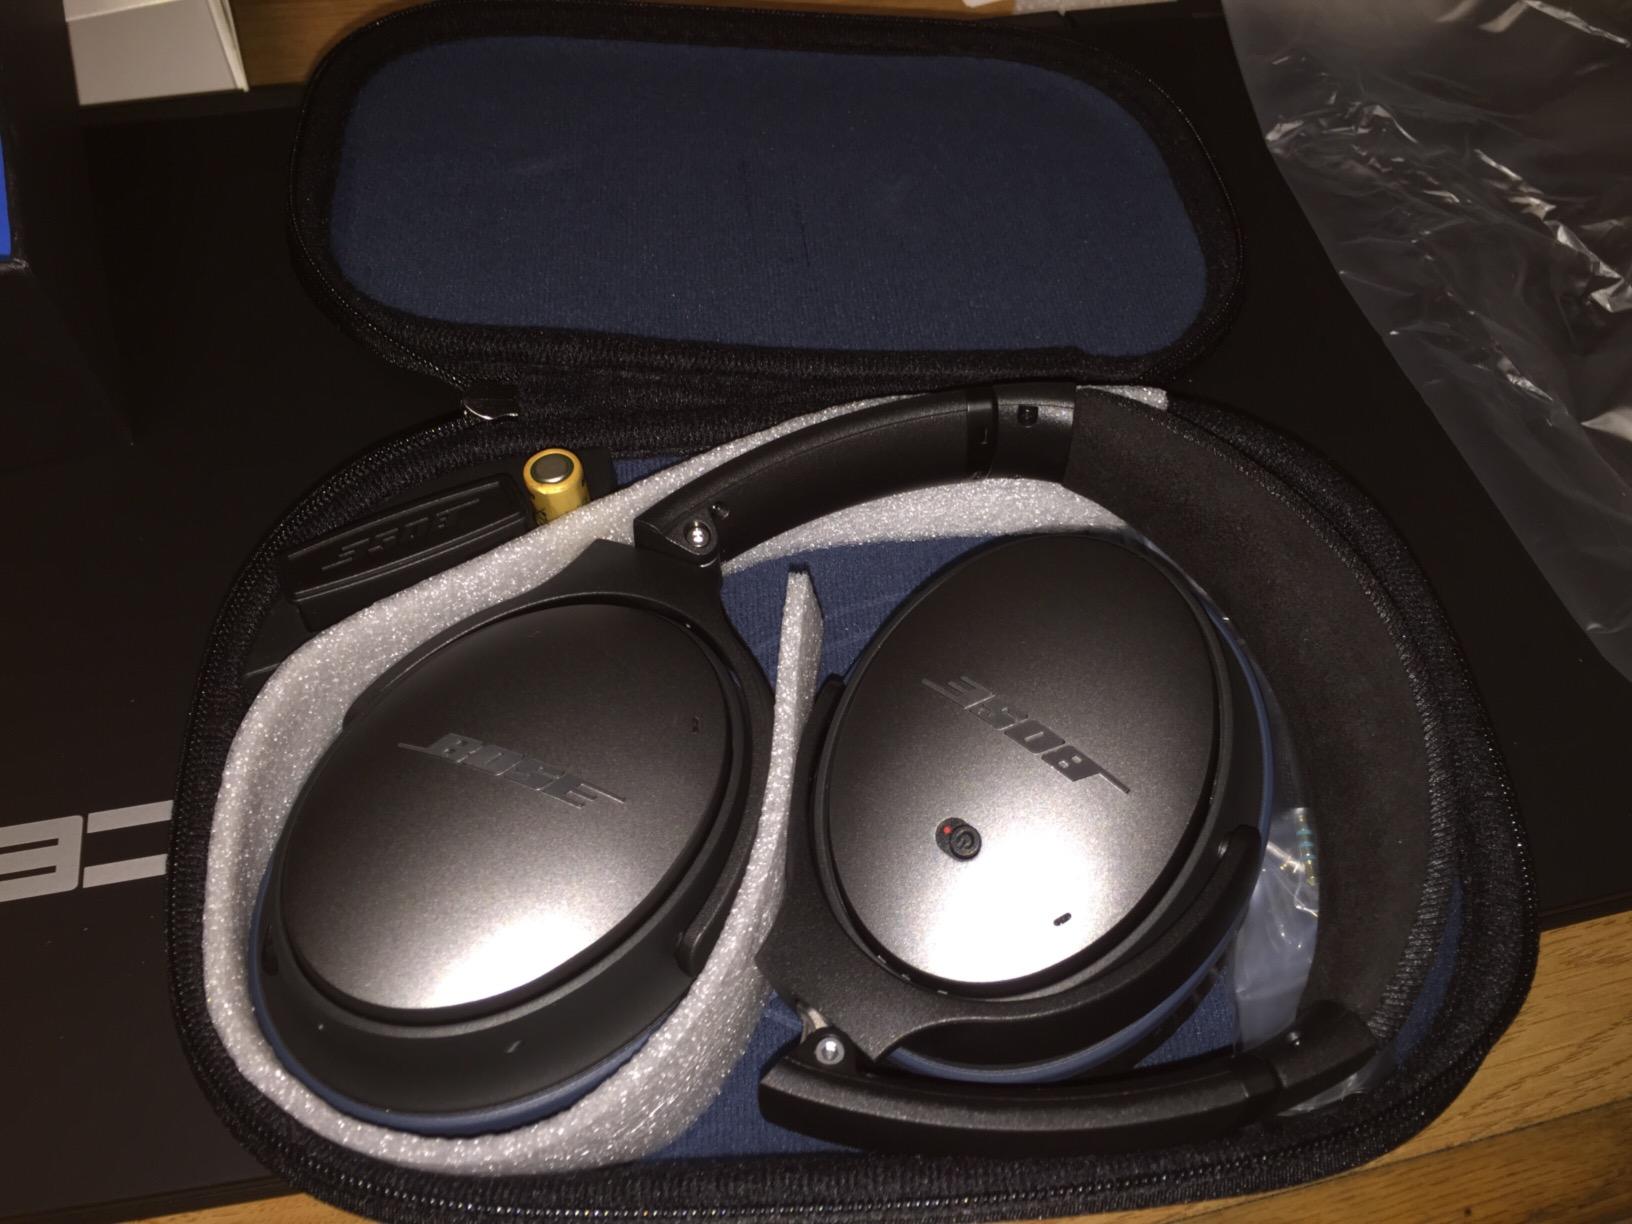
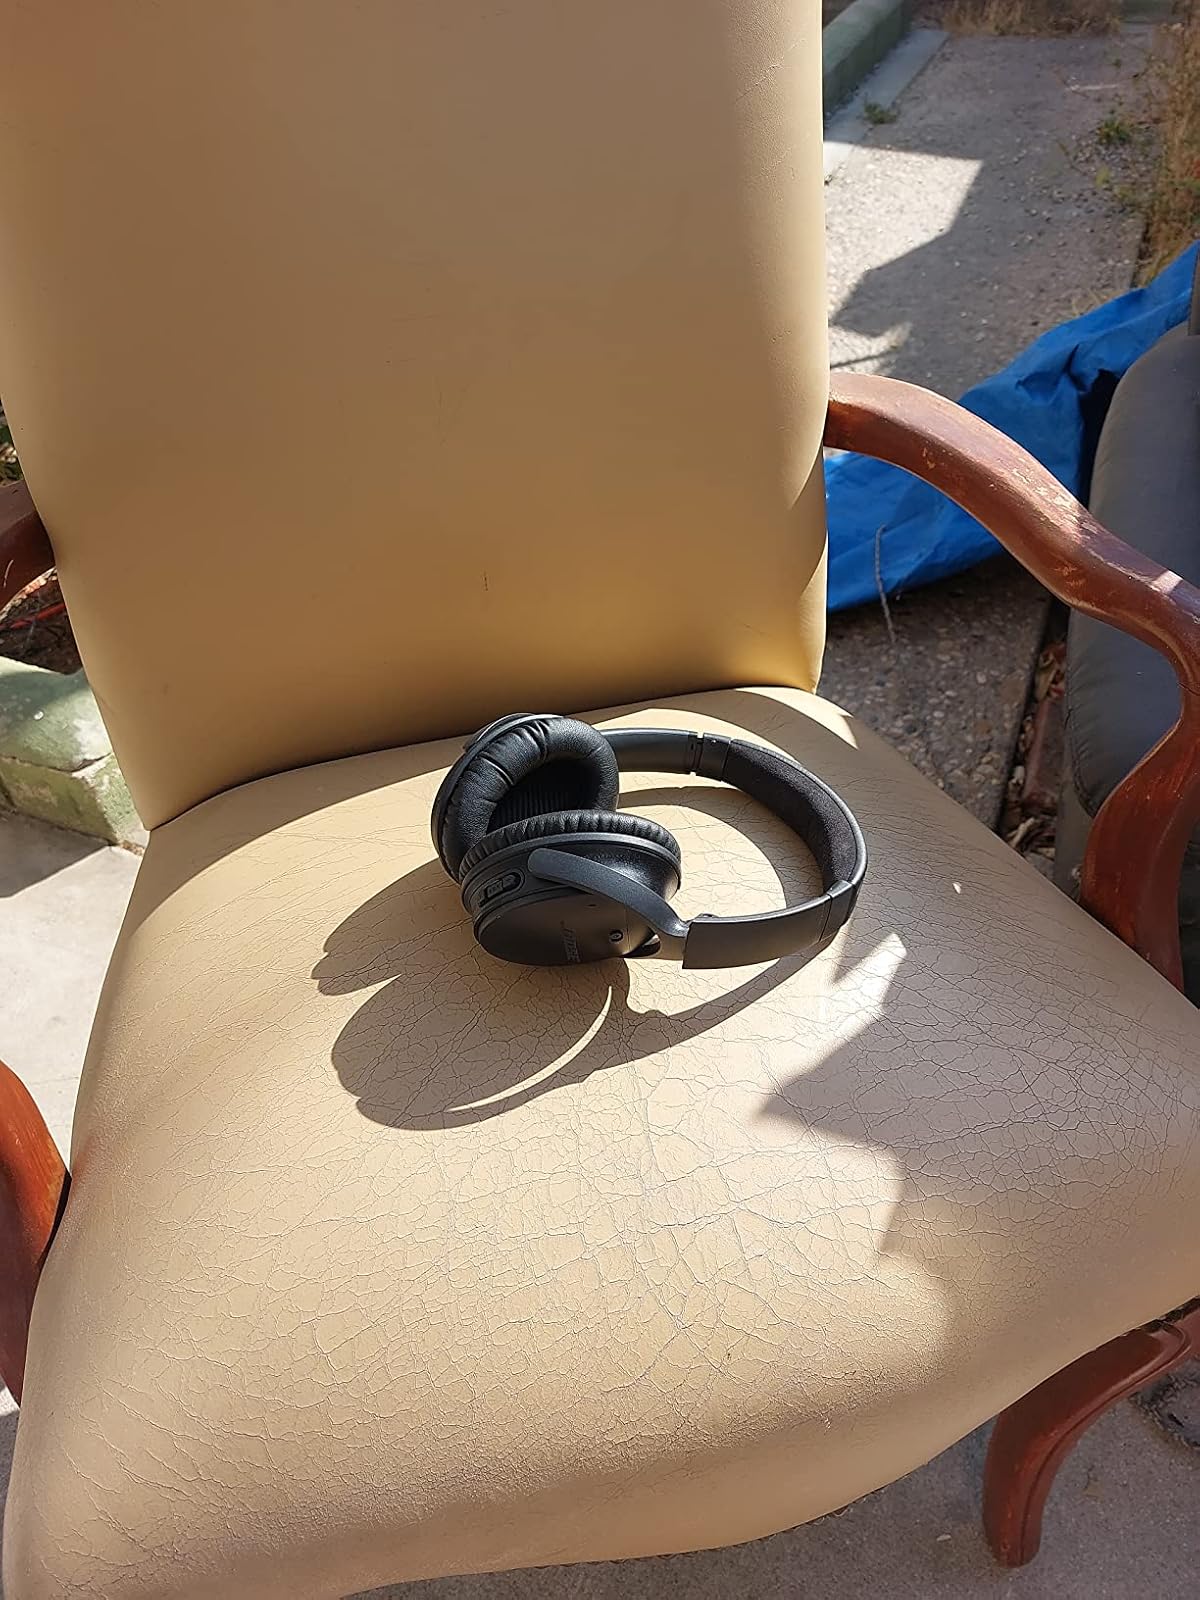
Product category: headphones
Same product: no